German occupation of Belgium during World War I

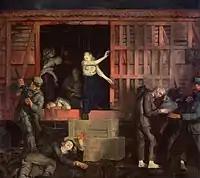
"Return of the Useless" by the American artist George Bellows depicts the return of sick and disabled Belgian workers from factories in Germany

The occupation coincided with a religious revival in Belgium, which had always been overwhelmingly Catholic. The Primate of Belgium, Cardinal Désiré-Joseph Mercier, became an outspoken critic of the German occupation regime. Mercier published a celebrated pamphlet, "Patriotisme et Endurance" (Patriotism and Endurance), on Christmas Day 1914 which called for civilians to observe occupation laws if they were consistent with Belgian patriotism and Christian values. The pamphlet attacked the authority of the German occupying government, stating that any rule legitimised by force alone should not be obeyed.